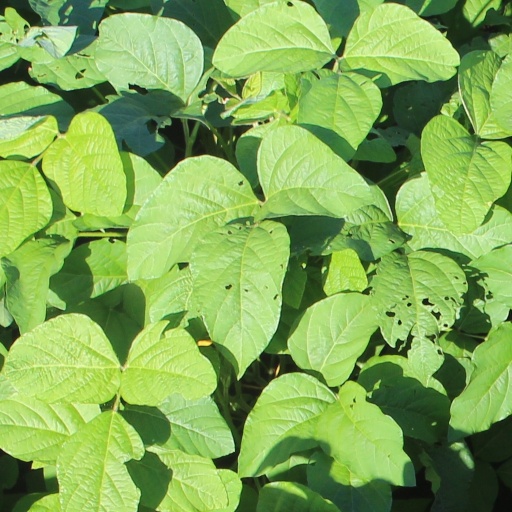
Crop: soybean